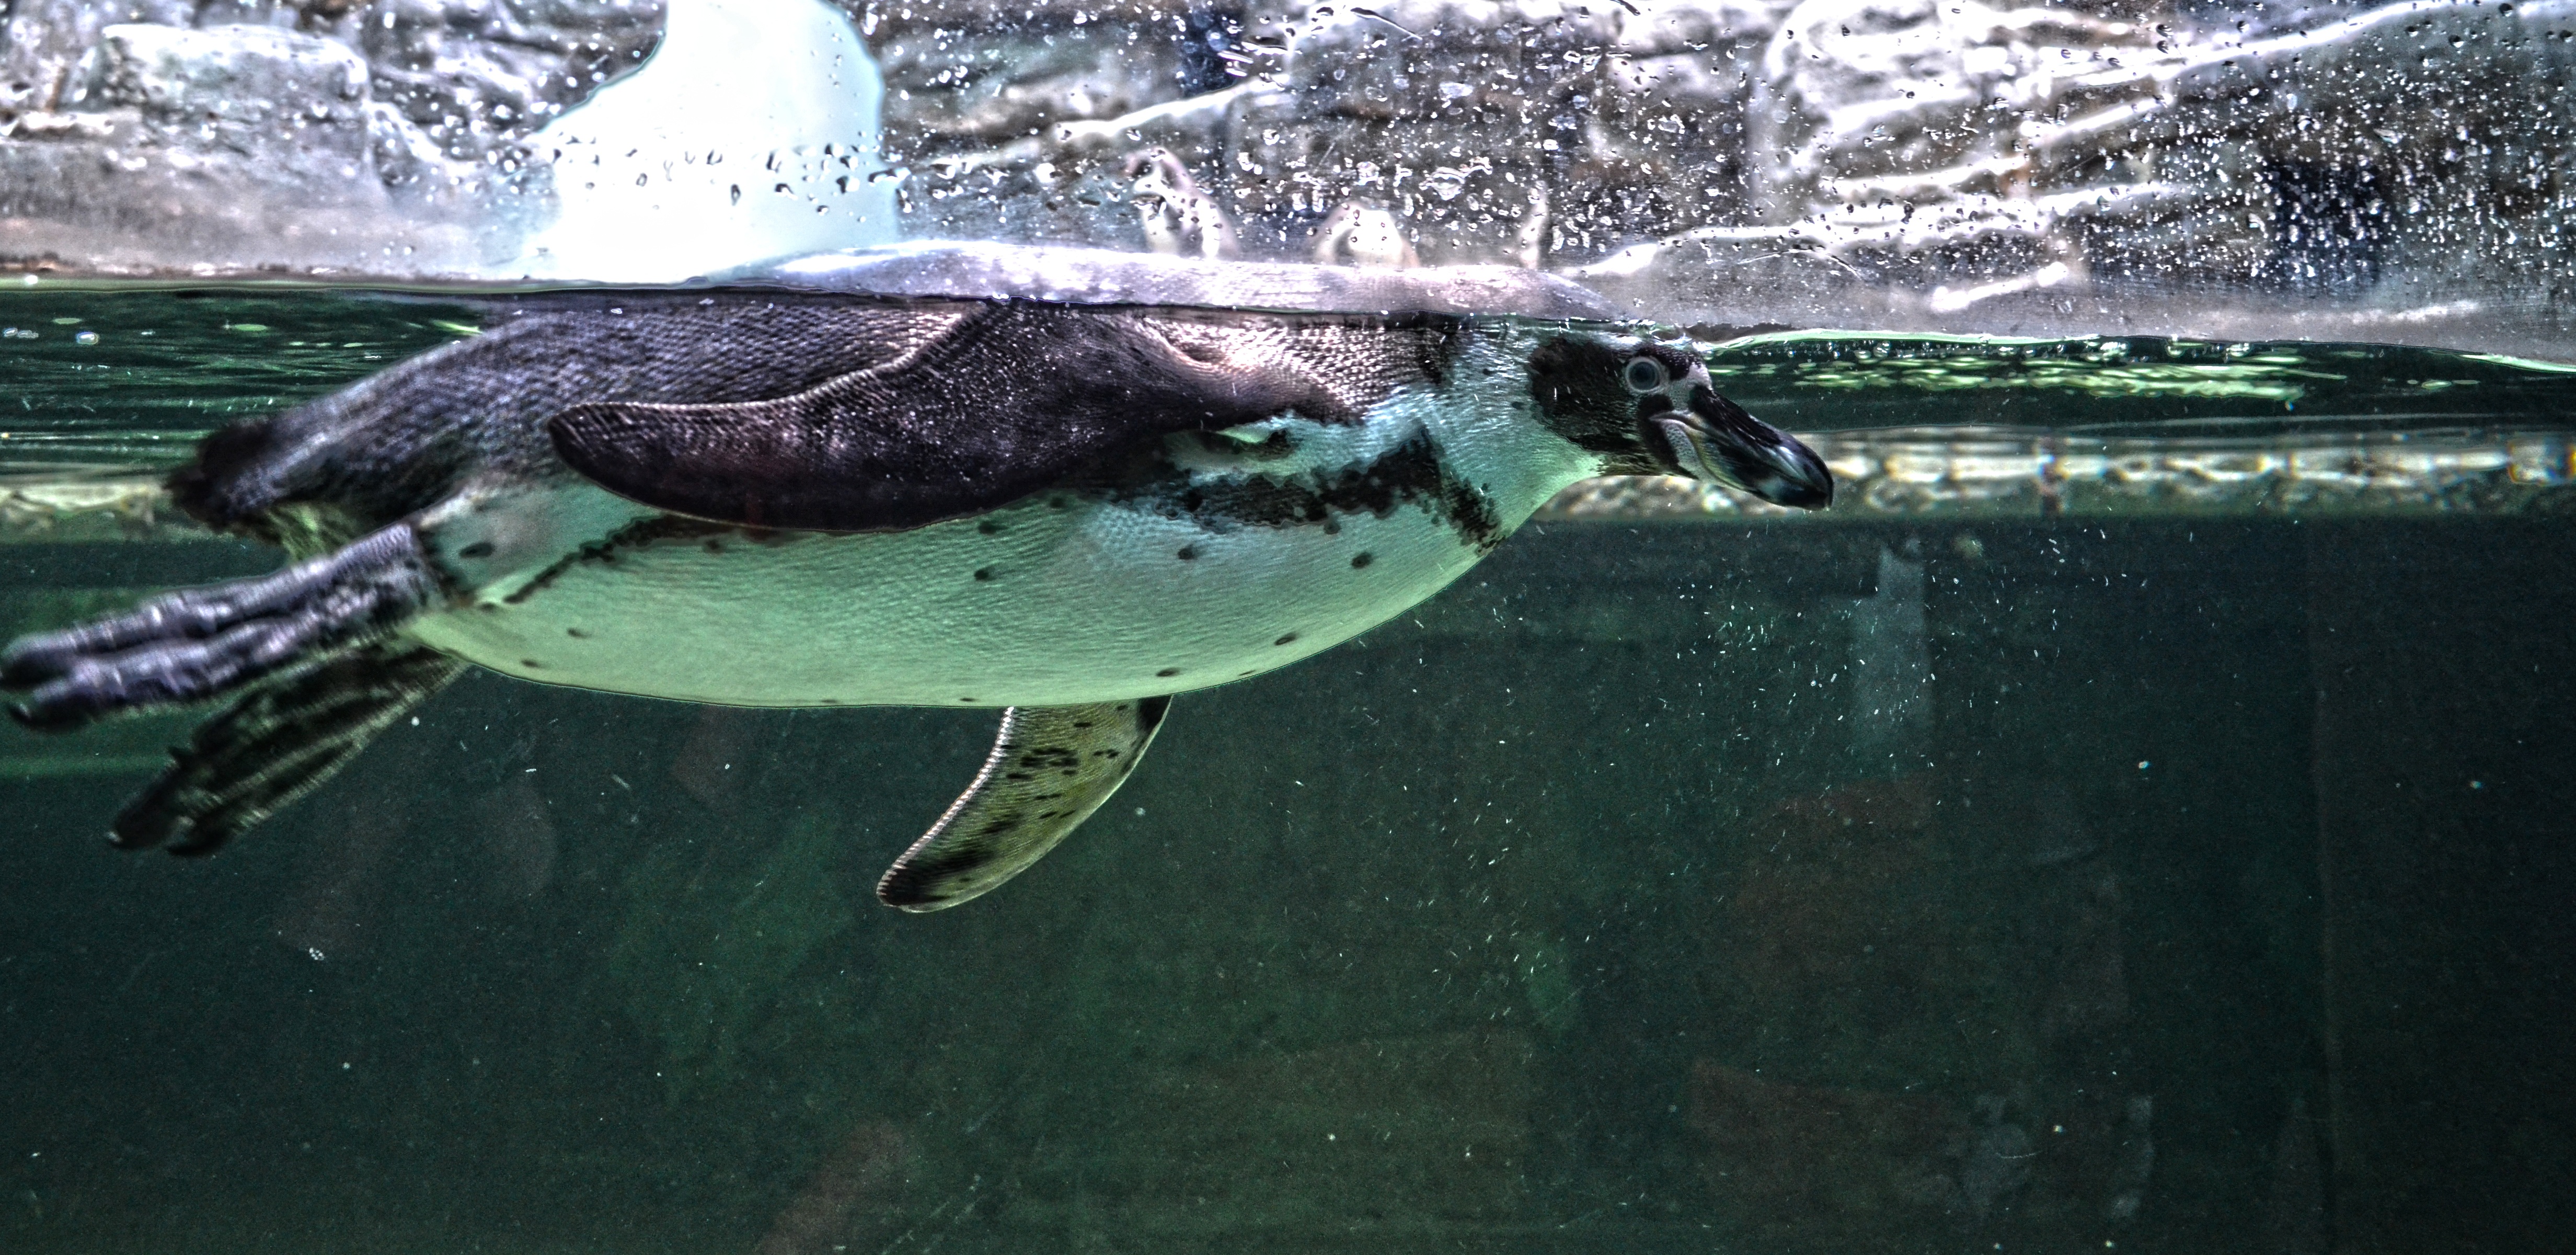
water, nature, biology, turtle, sea turtle, floating, reptile, fauna, penguin, alligator, vertebrate, marine biology